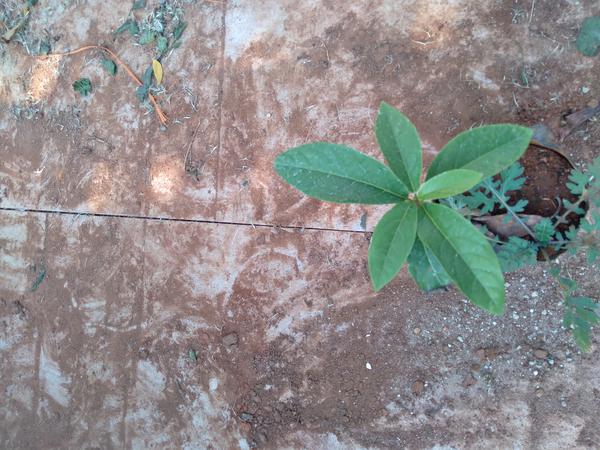
Plant: Mango